Charlton Mill

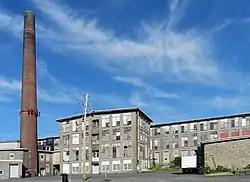

Charlton Mill is a historic textile mill at 109 Howe Street in Fall River, Massachusetts. Built in 1911, it is the last of the city's stone mill buildings to be built, and the first to feature the dual sources of steam and electrical power. The mill was added to the National Register of Historic Places in 1983.